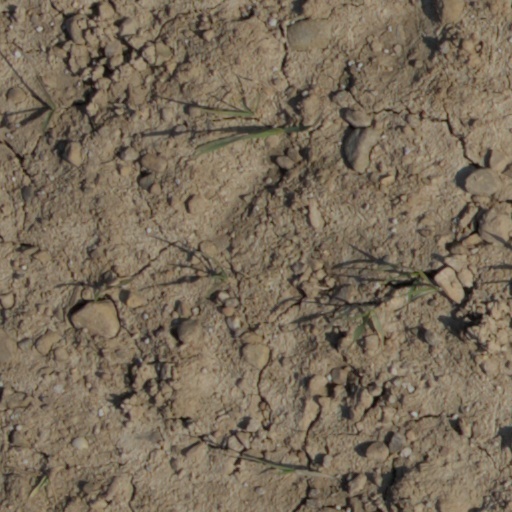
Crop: wheat